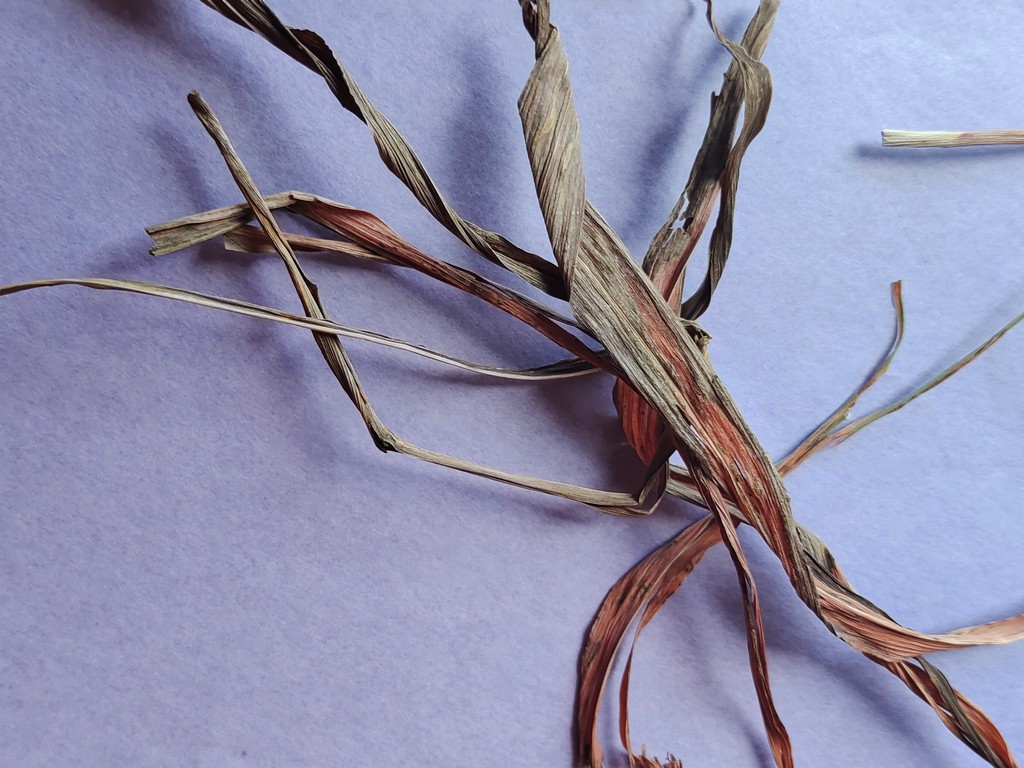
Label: Dried